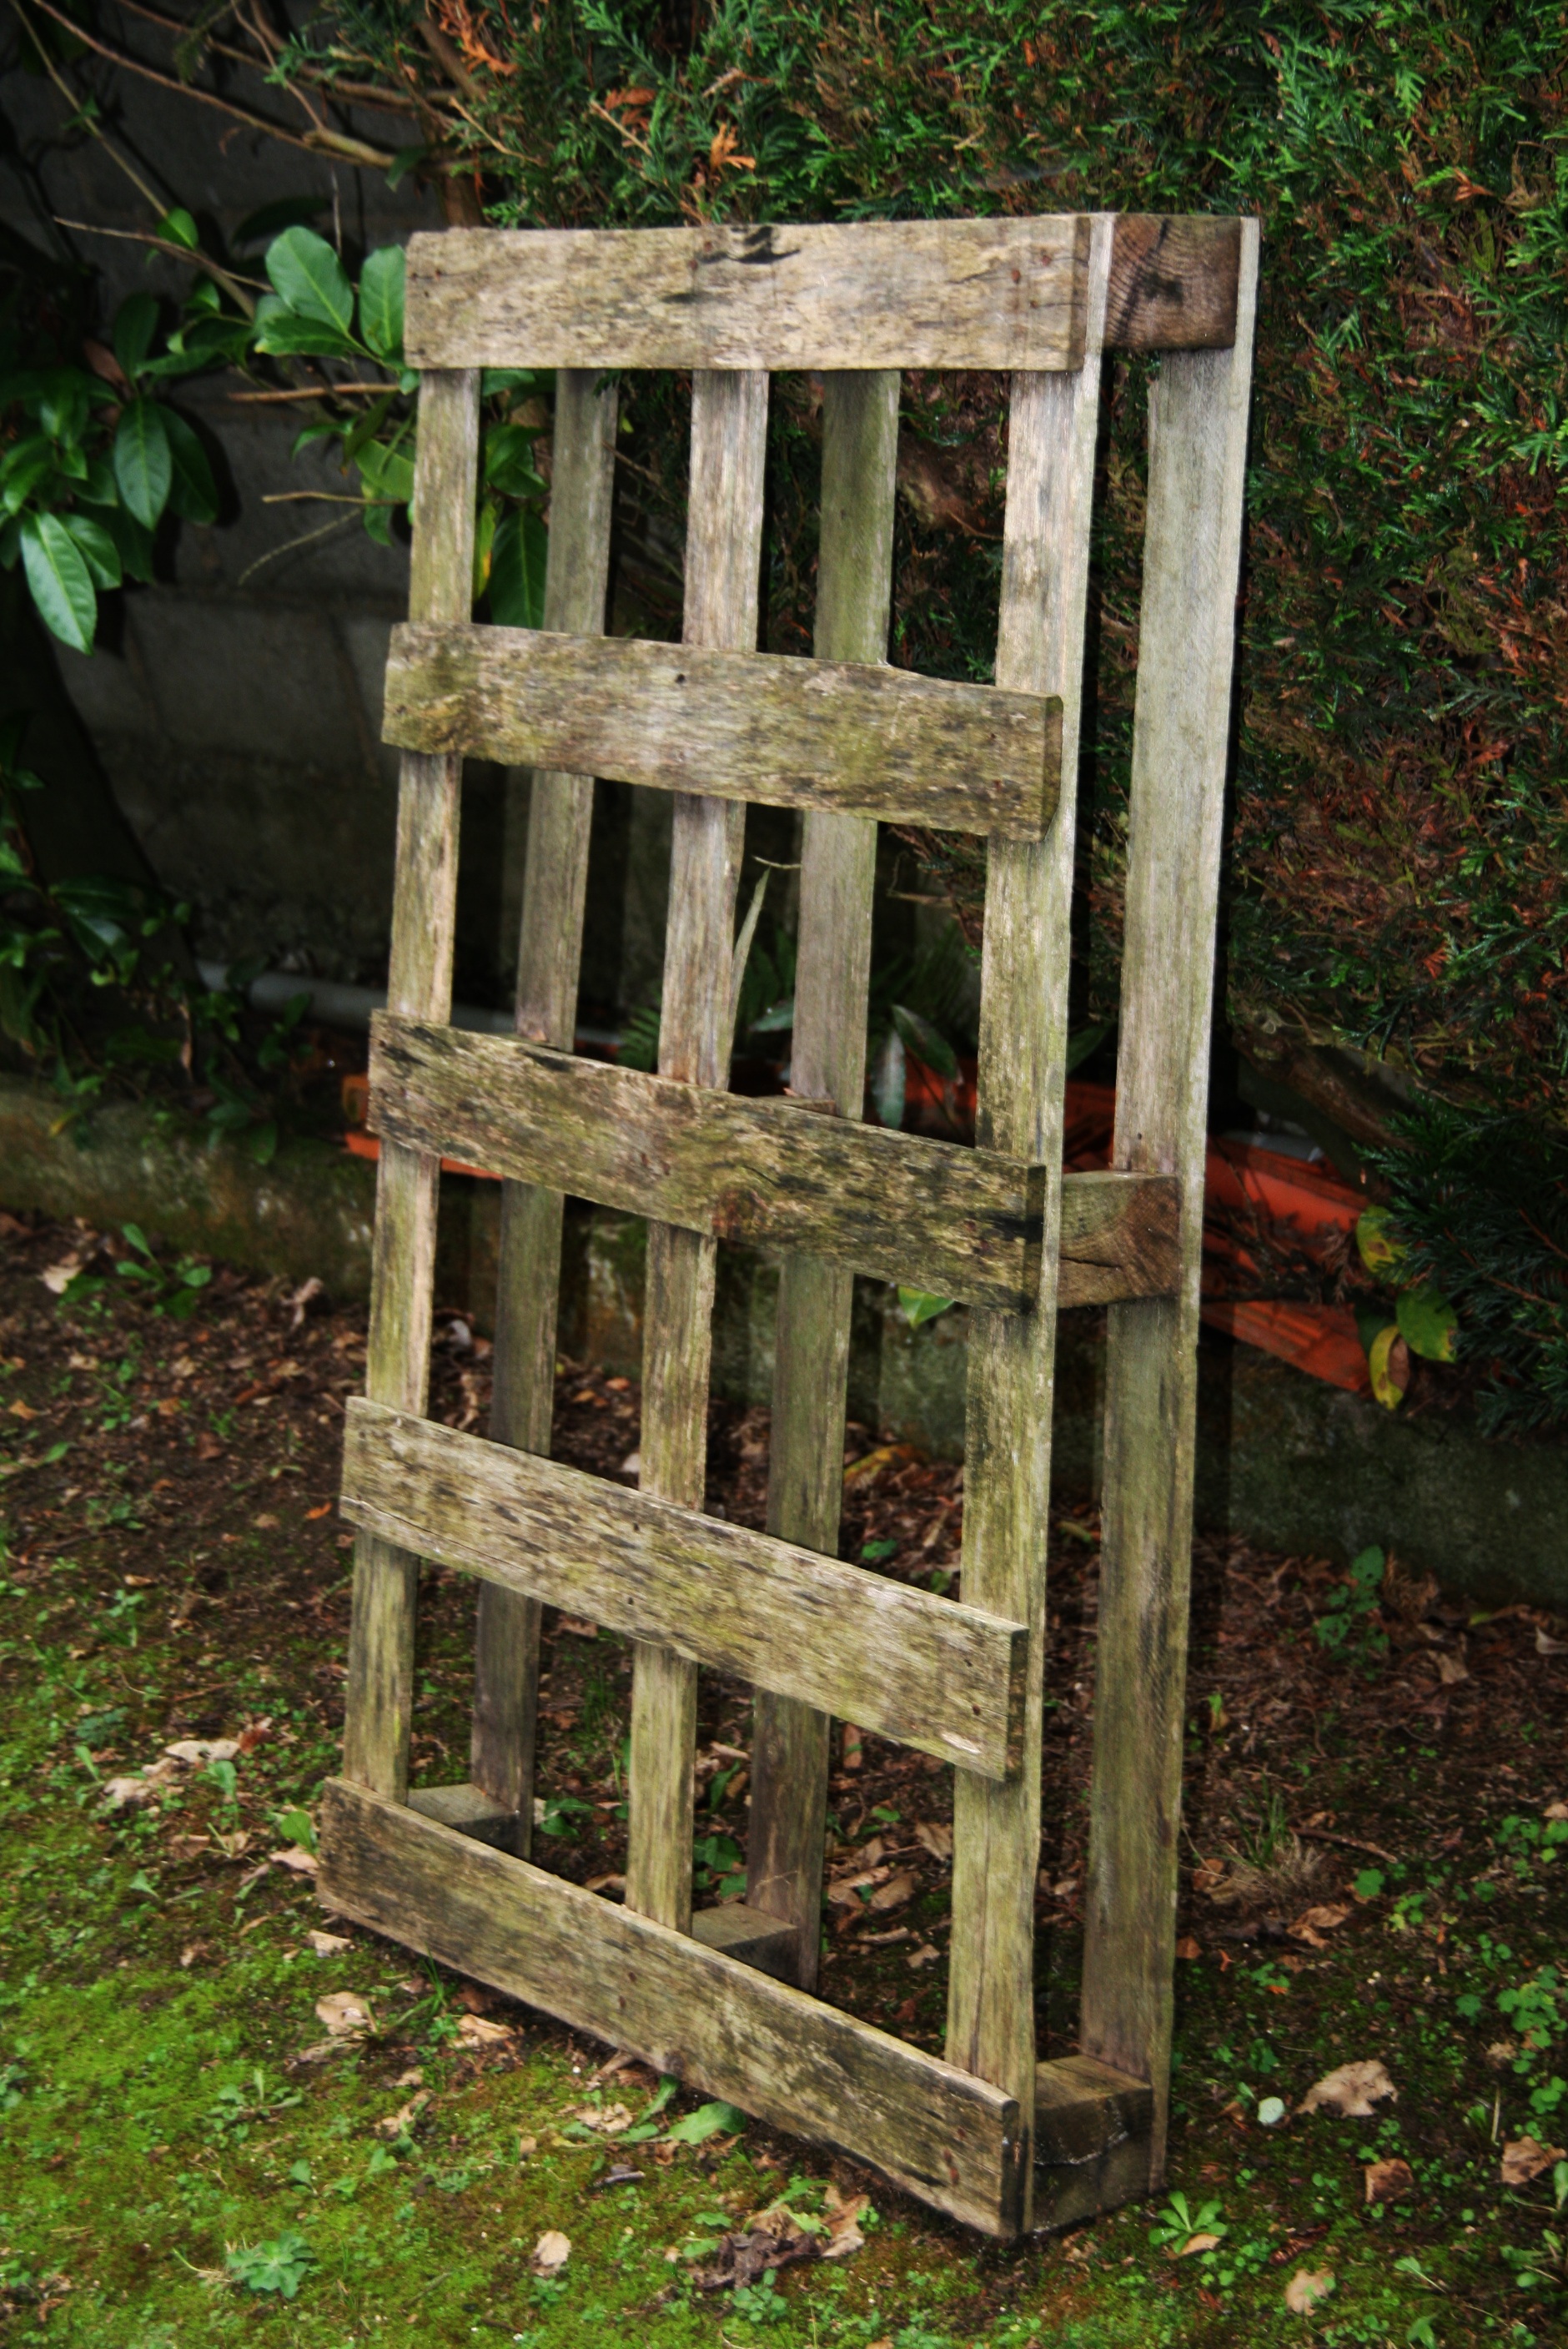
board, wood, flower, green, industrial, furniture, garden, palette, outhouse, outdoor structure